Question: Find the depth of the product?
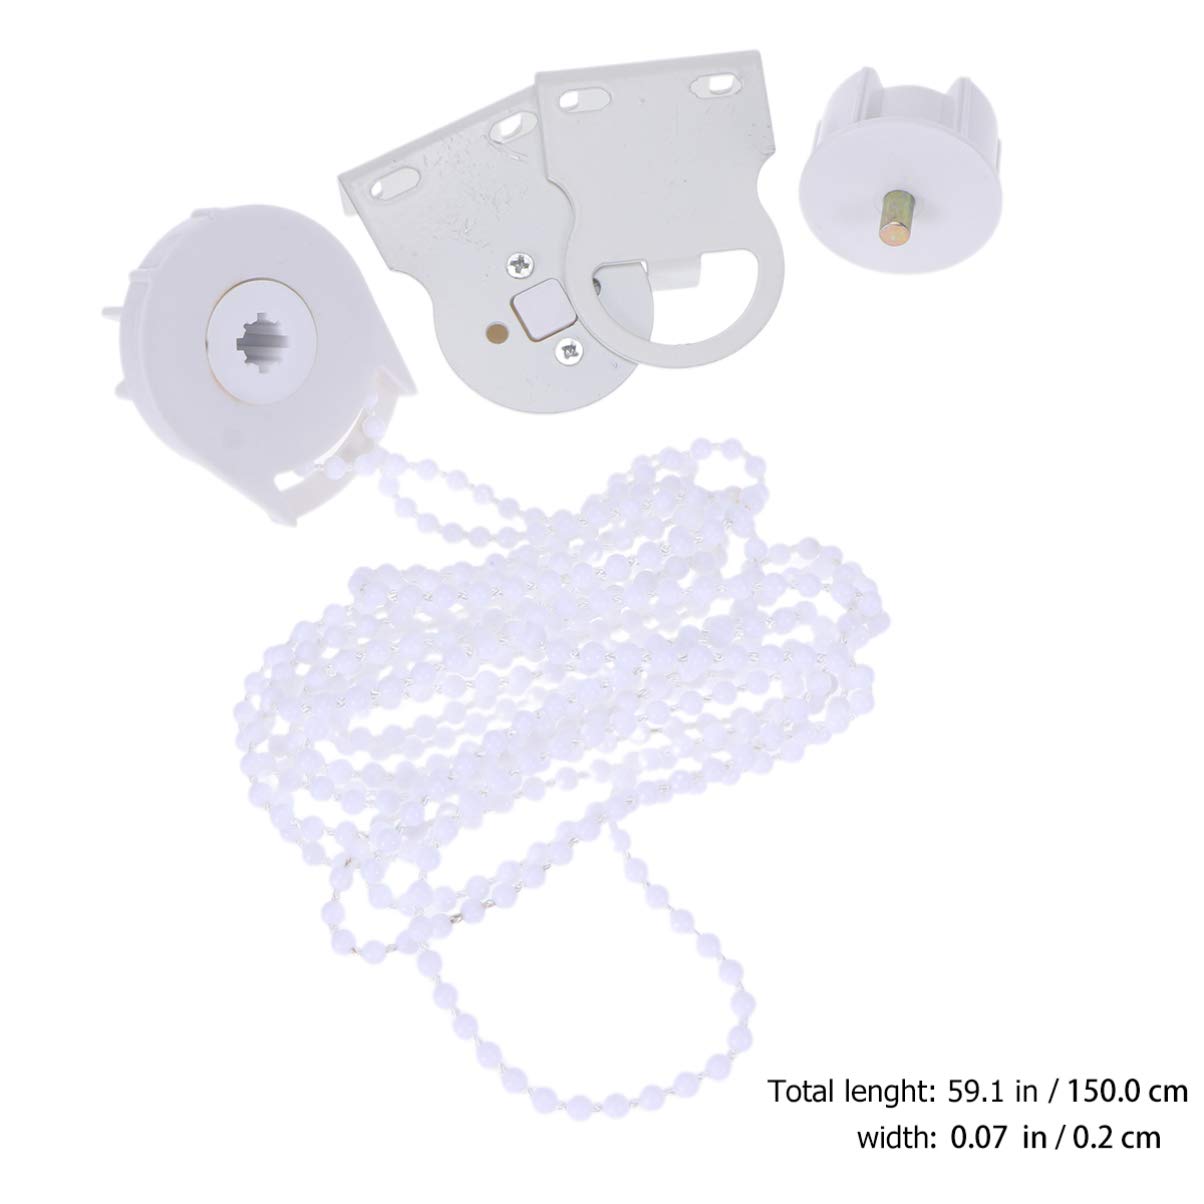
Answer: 59.1 inch